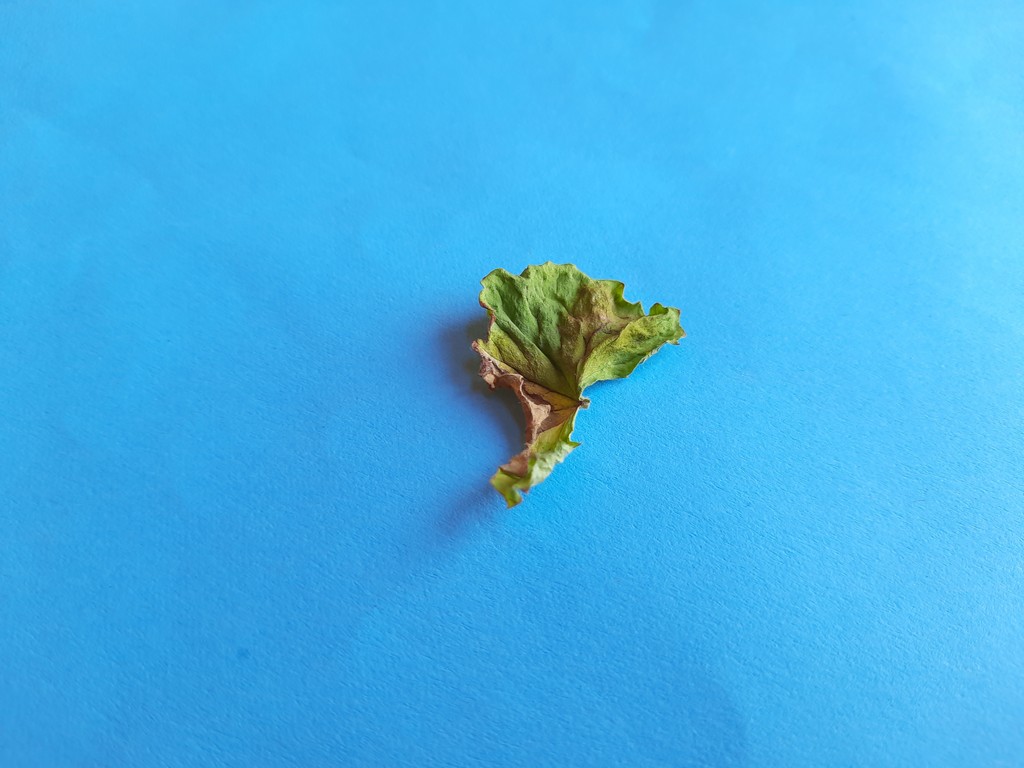
Label: Dried